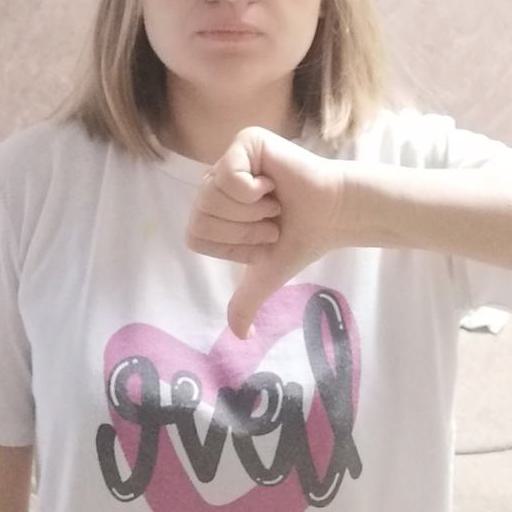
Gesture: dislike